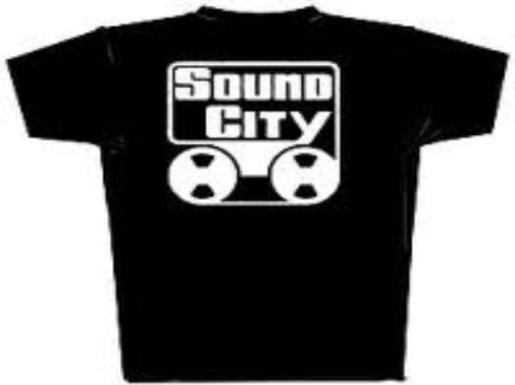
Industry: Leisure